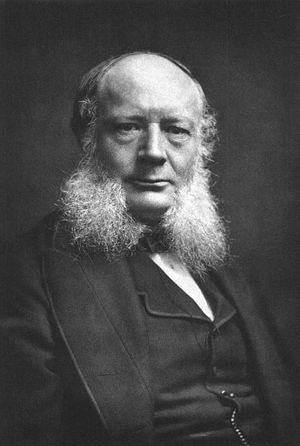
Carl Wilhelm Siemens était un ingénieur britannique originaire d'Allemagne, frère de Werner von Siemens, inventeur et créateur de procédés pour la fabrication de l'acier.
Siemens Brothers était une compagnie britannique d'ingénierie électrique et de fabrication qui était basée à Londres.